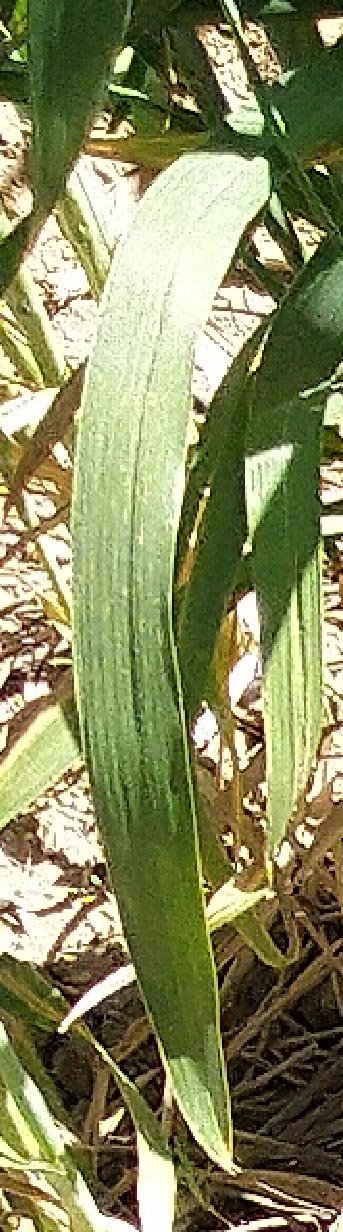
Label: Wheat___Healthy